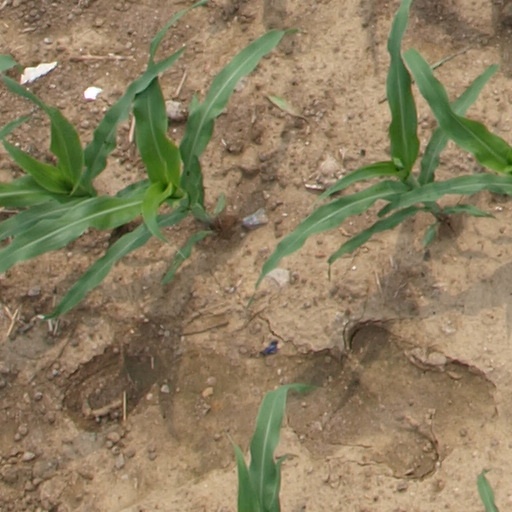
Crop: maize; corn